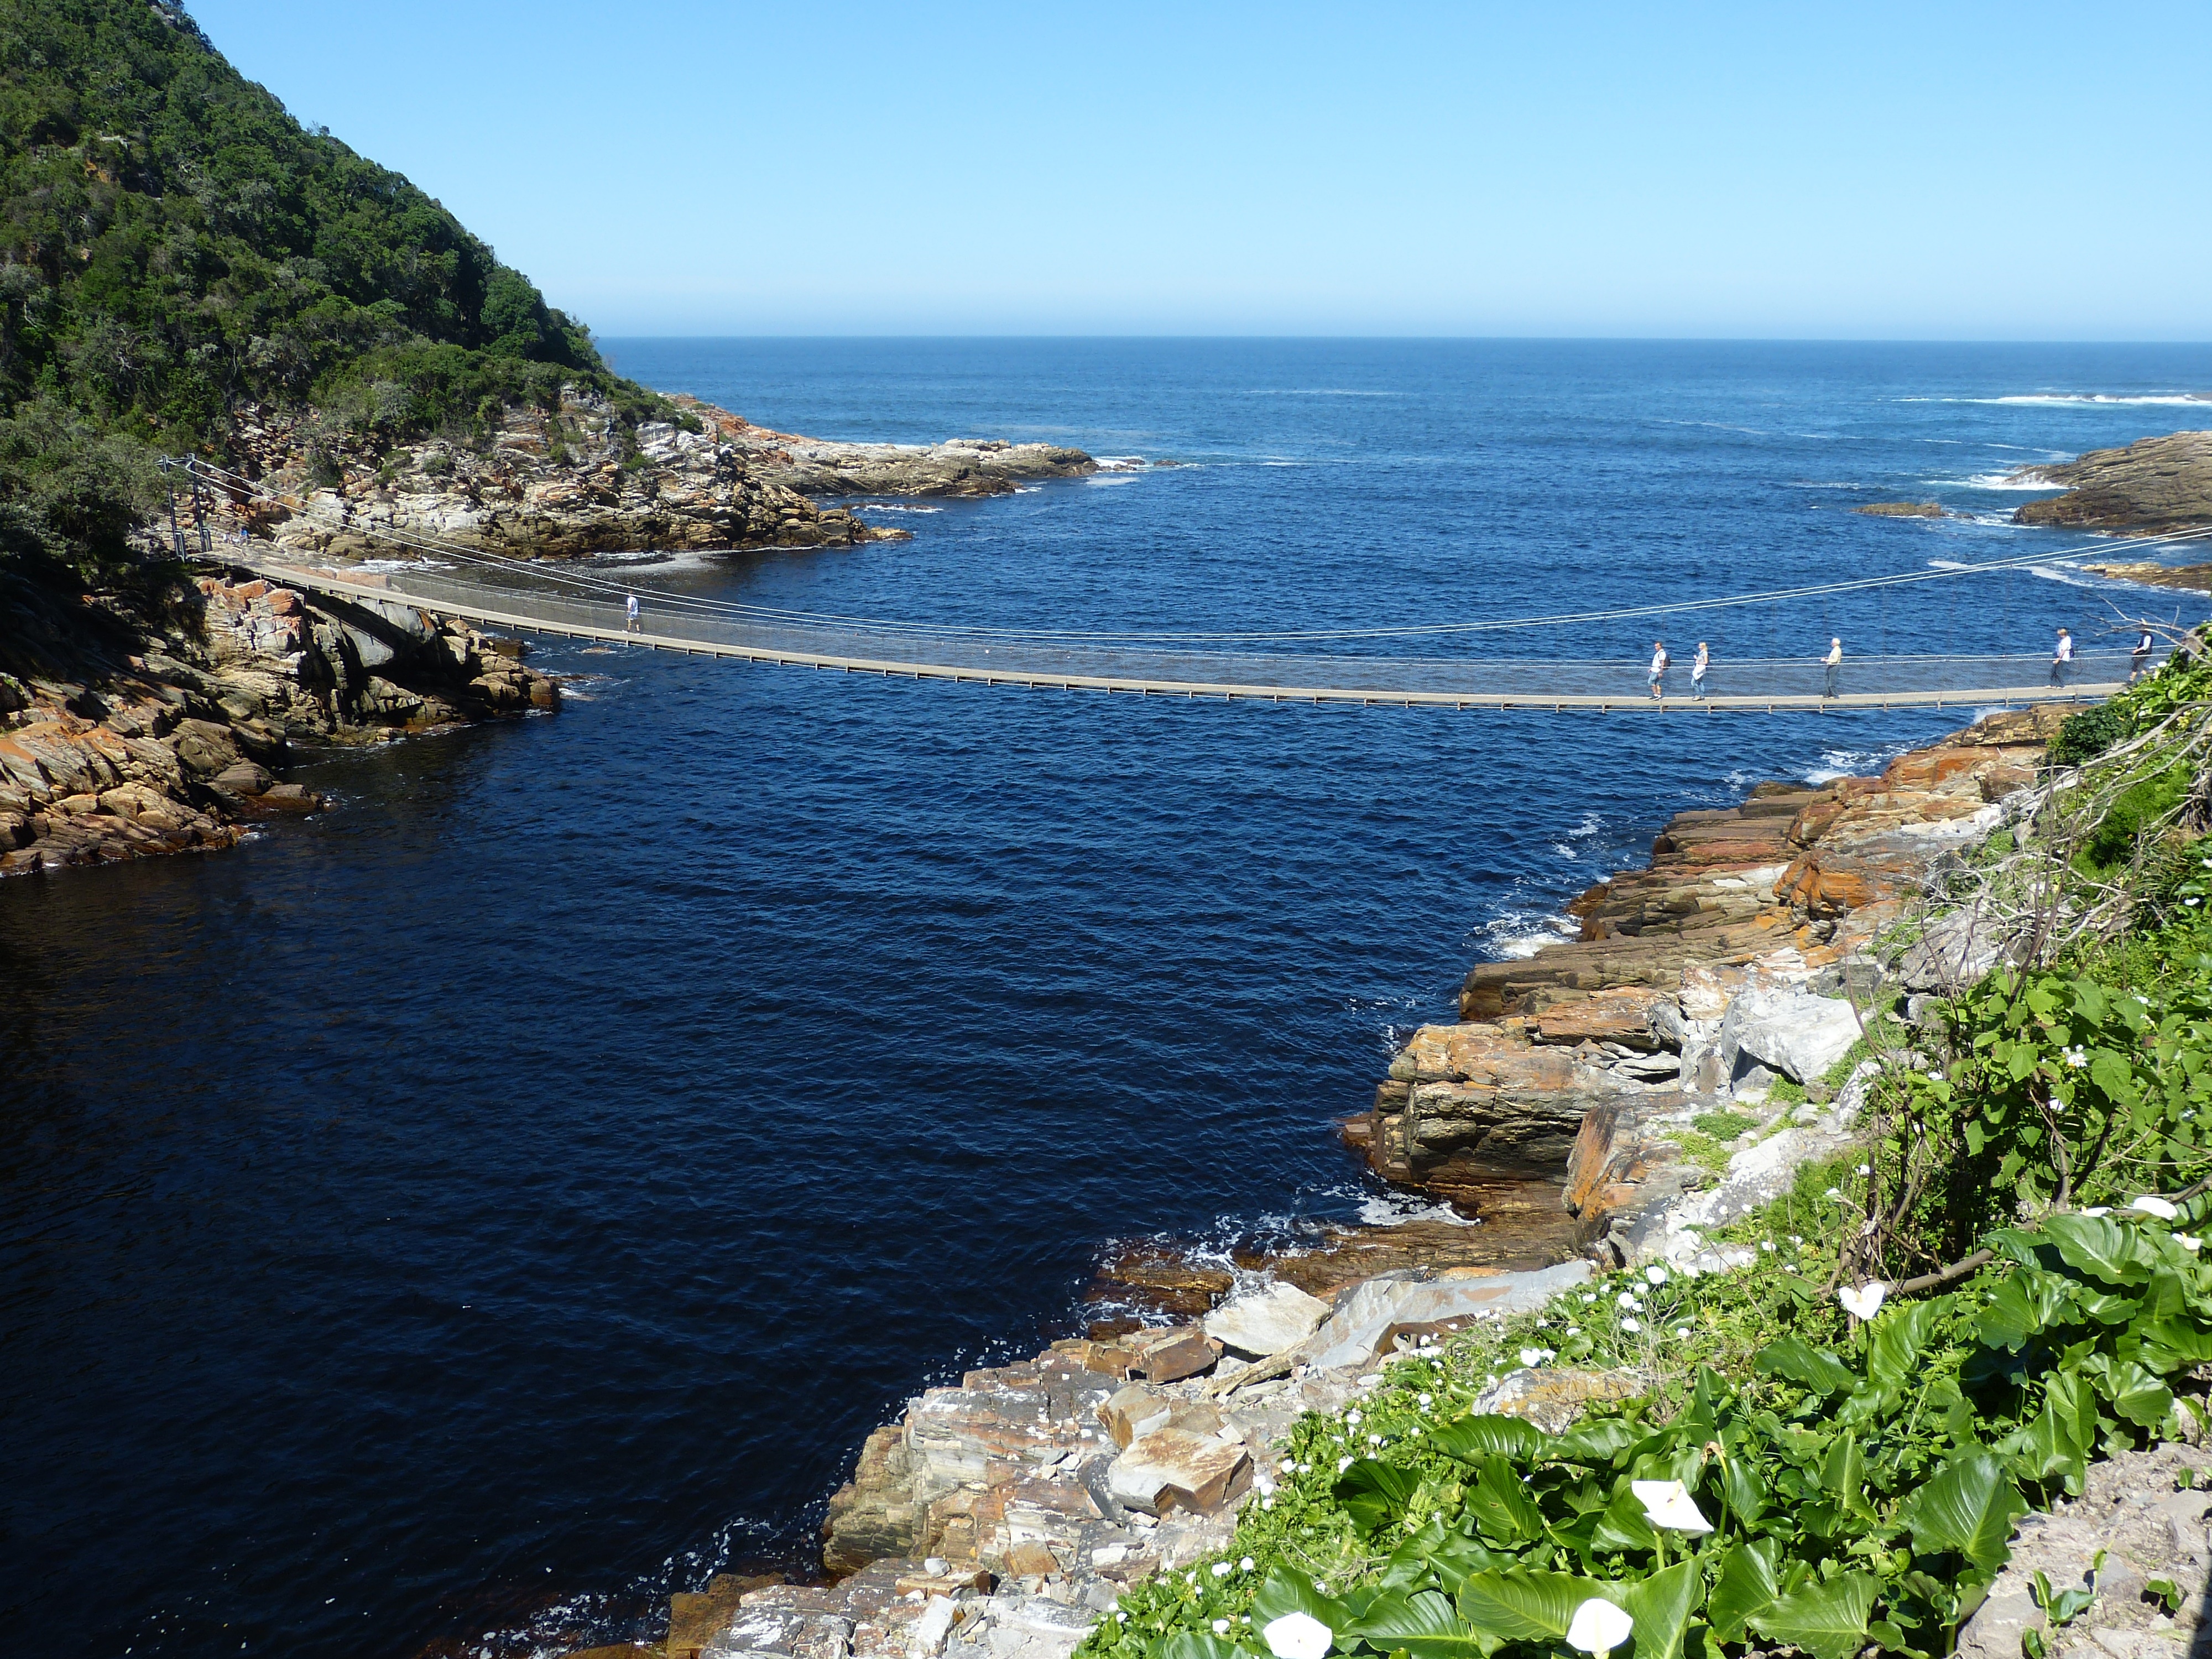
beach, landscape, sea, coast, water, nature, rock, ocean, bridge, shore, wave, river, vacation, suspension bridge, cliff, cove, bay, terrain, national park, body of water, cape, south africa, indian ocean, landform, nature reserve, nature paradise, garden route, geographical feature